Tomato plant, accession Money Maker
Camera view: vertical (180 deg); turntable rotation: 150 degrees
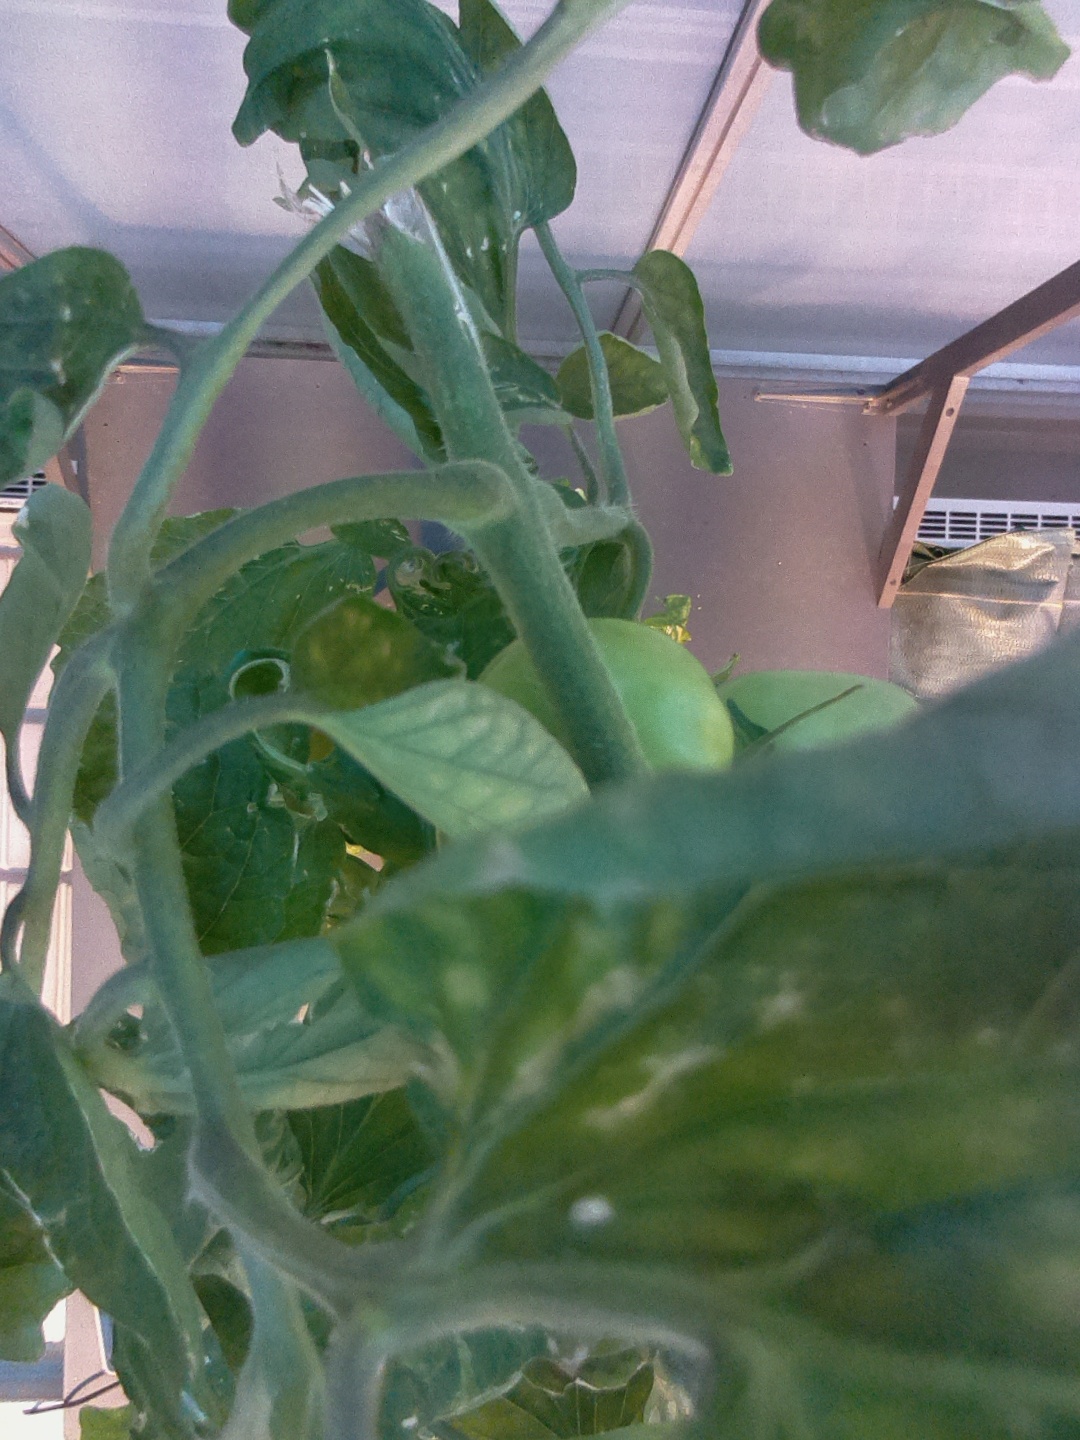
BBCH growth stage 79: 90% -100% of final fruit size